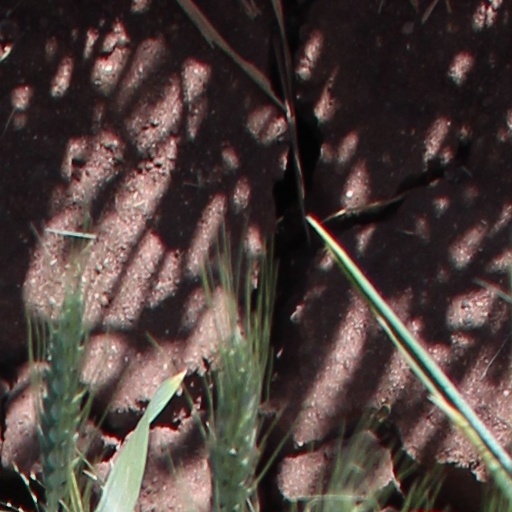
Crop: wheat